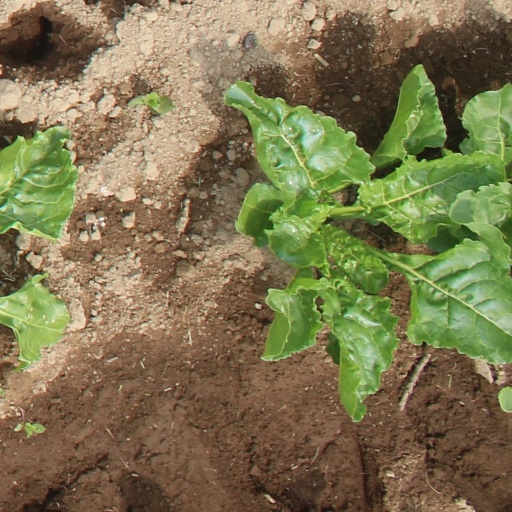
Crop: sugar beet